Kim Ha-nul (figure skater)

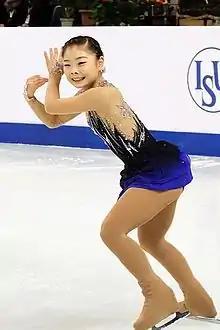
Kim at the 2016 Junior Worlds

Kim placed fourth in August 2015 during a Korean competition to select skaters for the ISU Junior Grand Prix (JGP) series. She made her JGP debut in September, finishing 13th in Colorado Springs, Colorado. She placed 7th in senior ladies at the 2016 South Korean Championships and was named in Korea's team to the 2016 World Junior Championships in Debrecen. Ranked 12th in the short program and 9th in the free skate, she finished 9th overall in Hungary.